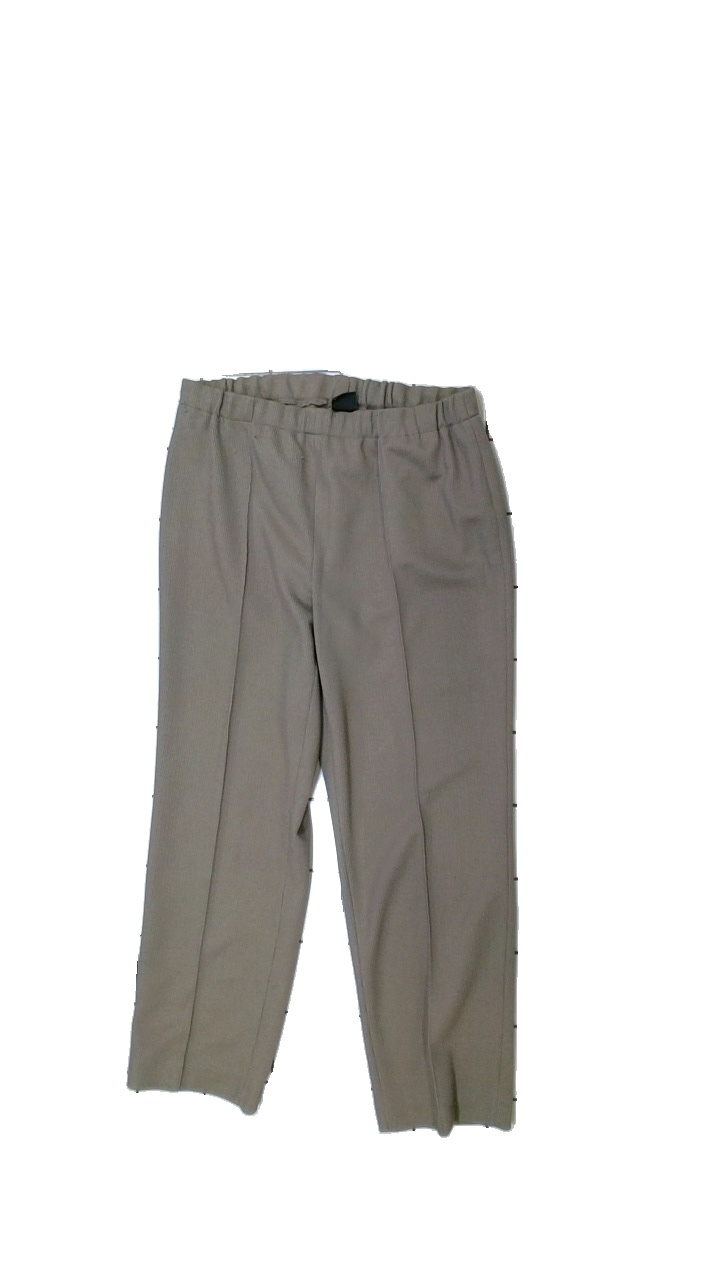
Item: Trousers (Ladies)
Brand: Atelier
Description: Brown trousers
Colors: Brown
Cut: Regular
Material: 100% Polyester
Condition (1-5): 3
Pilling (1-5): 3
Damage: pulled threads
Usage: Recycle
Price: <50